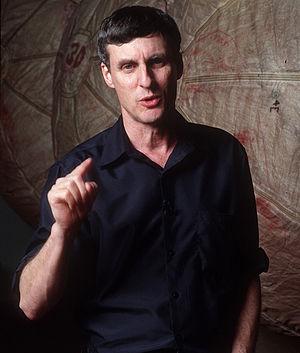
Steven W. Squyres est un professeur d'astronomie à l'Université Cornell (Ithaca, État de New-York). Il est le scientifique responsable de la mission Mars Exploration Rover de la NASA.
Steven W. Squyres est un professeur d'astronomie à l'Université Cornell située à Ithaca, New York. Il y reçut le titre de professeur Goldwin Smith. Ses recherches portent sur la planétologie, il s'intéresse en particulier aux corps telluriques du système solaire. Squyres se fit connaître du grand public lors de la mission Mars Exploration Rover. L'astéroïde Squyres a été nommé en son honneur. Il est marié et père de deux enfants.